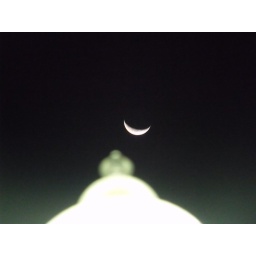
the crescent moon shining above a street lamp